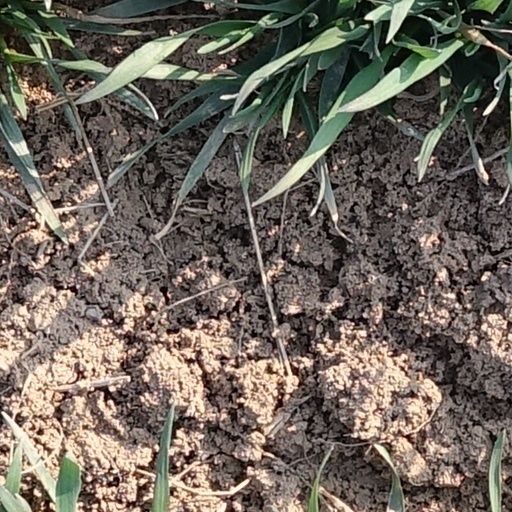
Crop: wheat